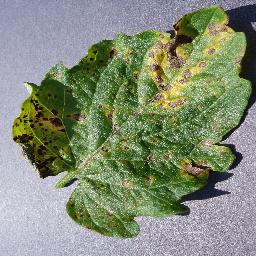
Label: Tomato___Septoria_leaf_spot